Karsen Barnhart

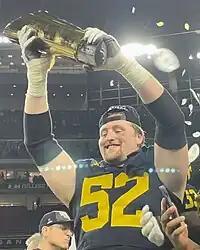
Barnhart hoists the CFP trophy in January 2024.

Karsen Barnhart (born March 2, 2001) is an American professional football guard for the Los Angeles Chargers of the National Football League (NFL). He played college football for the Michigan Wolverines, where he was an All-Big Ten selection, winning three consecutive Big Ten Conference titles and a national championship in 2023.